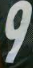
Number: 9